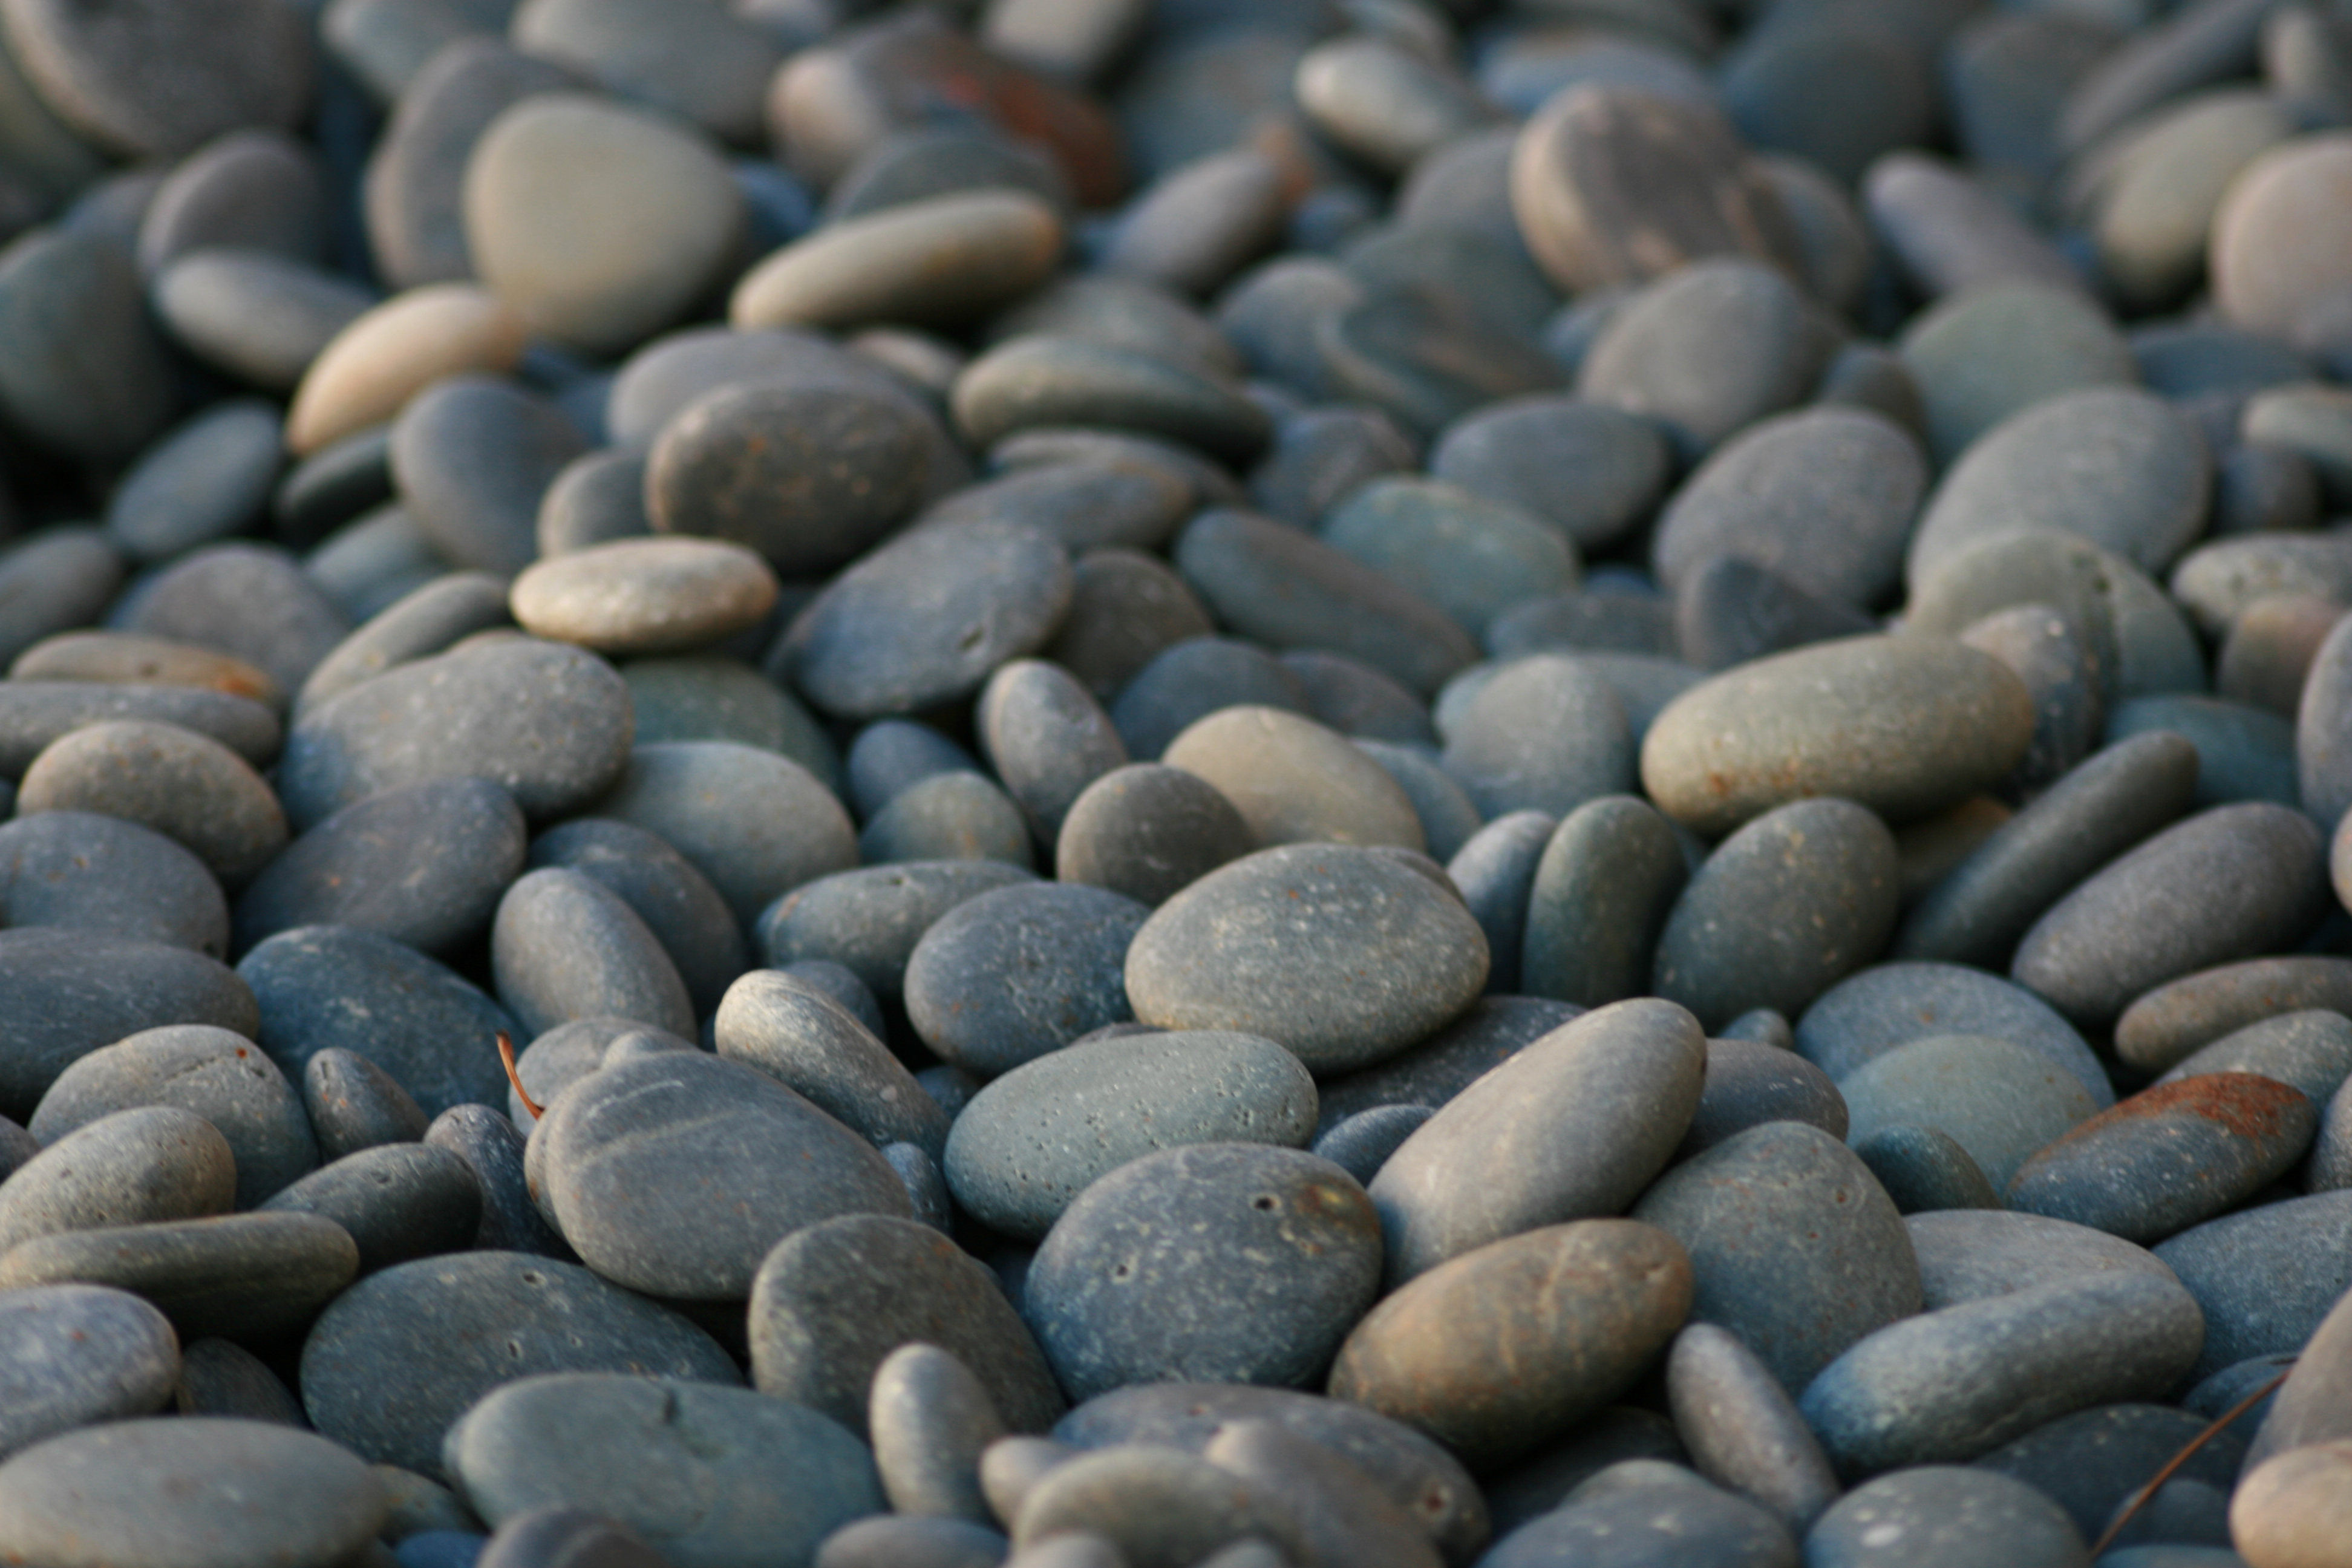
pebble, gravel, rock, close up